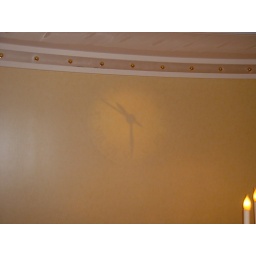
This clock was on the wall in the suite... never did figure out where the projector was...